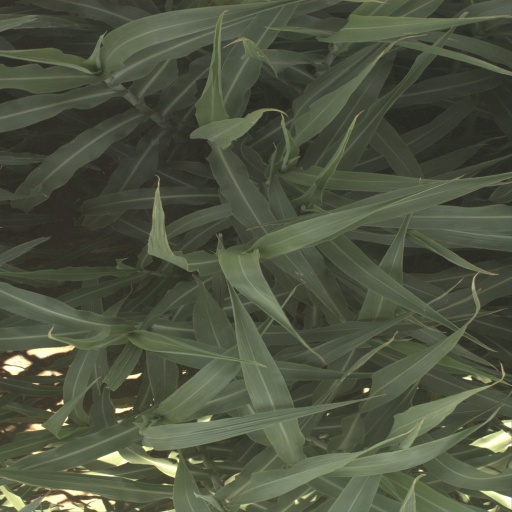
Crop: sorghum